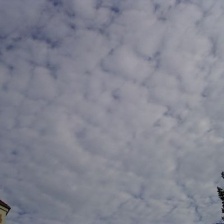
Cloud type: Altocumulus